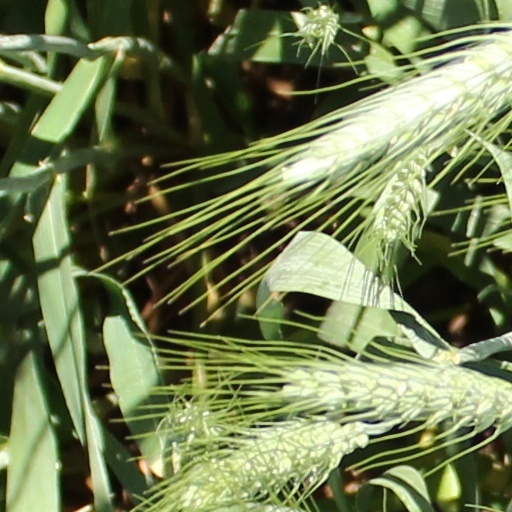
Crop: wheat